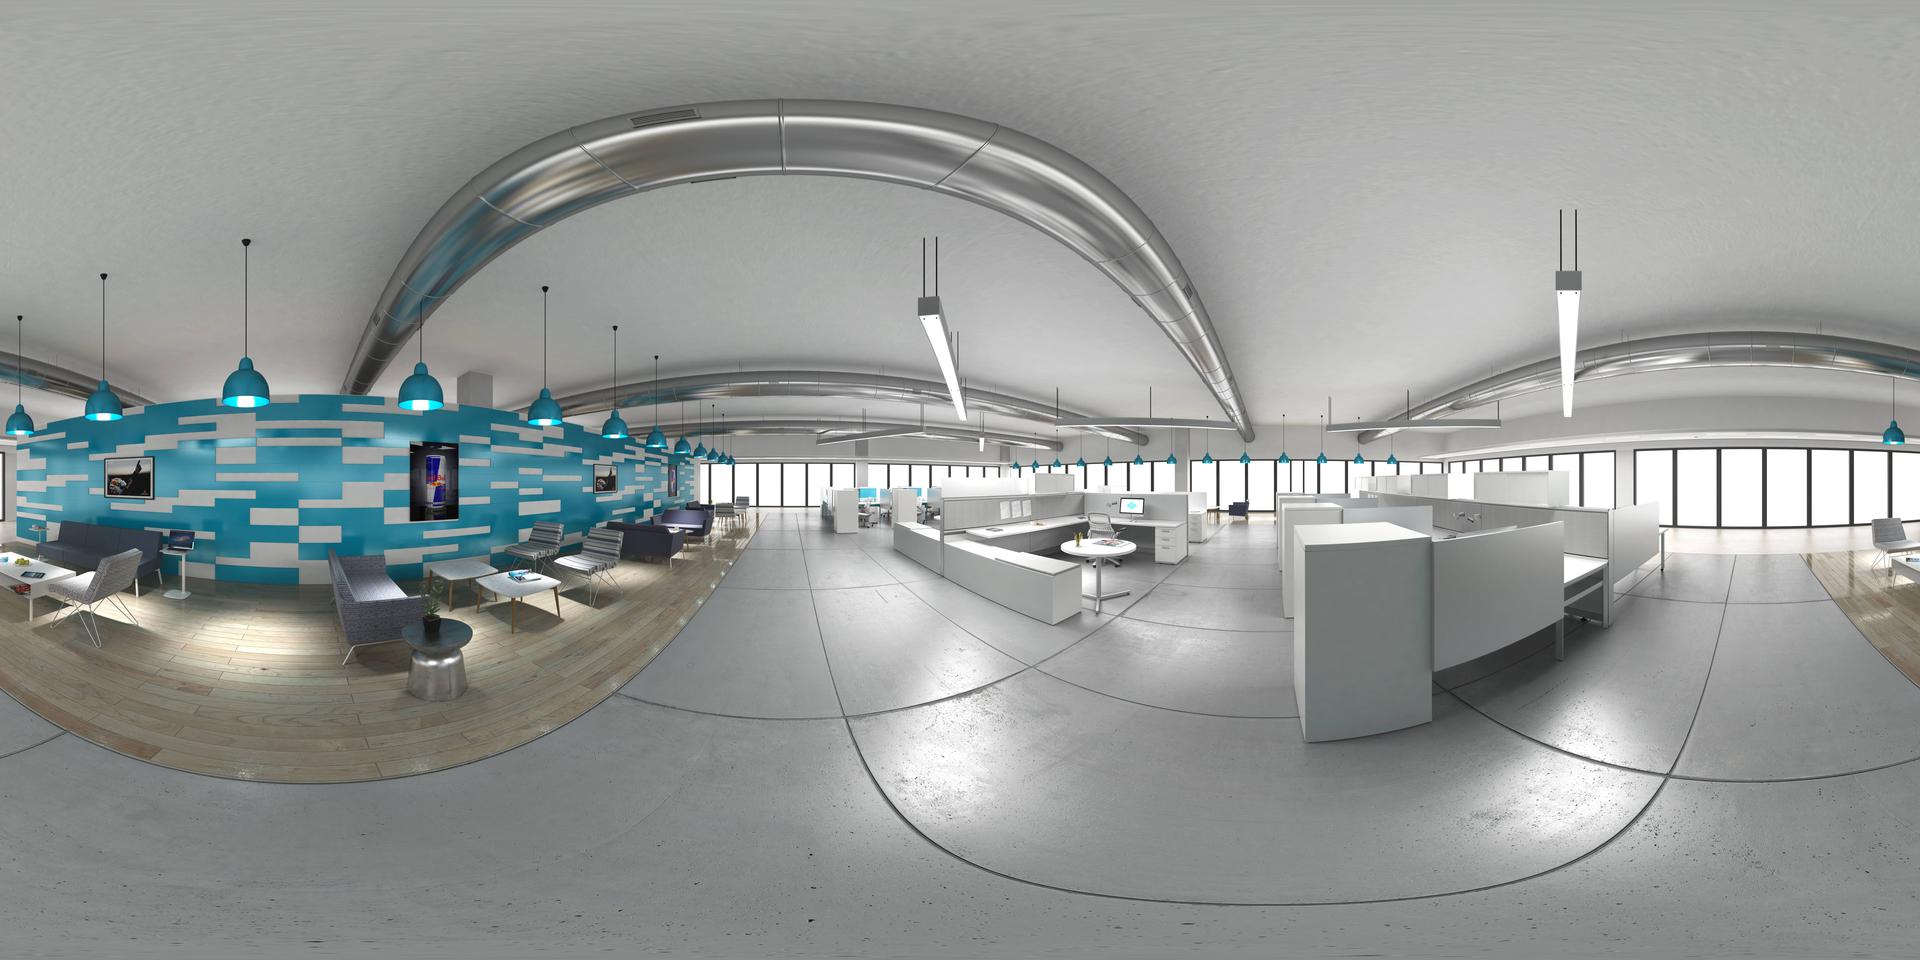
Referred object: the small round white table near the cubicles

Referred object: the small round metal side table opposite the gray armchair